Rugby union in Argentina

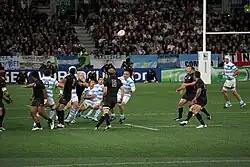
Argentina facing England at the 2011 Rugby World Cup.

Historically, club rugby in Argentina has been dominated by clubs from the powerful Unión de Rugby de Buenos Aires (URBA) and the URBA championship was seen as the strongest club competition in the country. In recent years however, clubs from outside Buenos Aires have closed the gap with URBA clubs. To reflect this the Nacional de Clubes was created in 1993. Originally the competition involved 16 clubs from all over the country but the formula was modified in 2009.